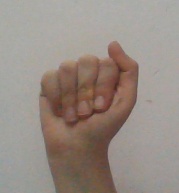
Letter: saad